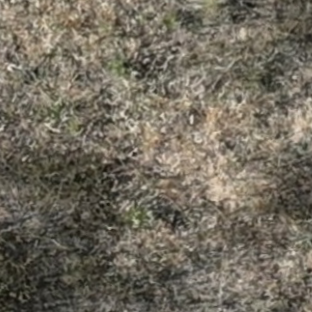
Month: july